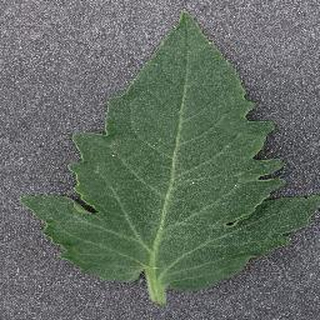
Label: healthy_tomato